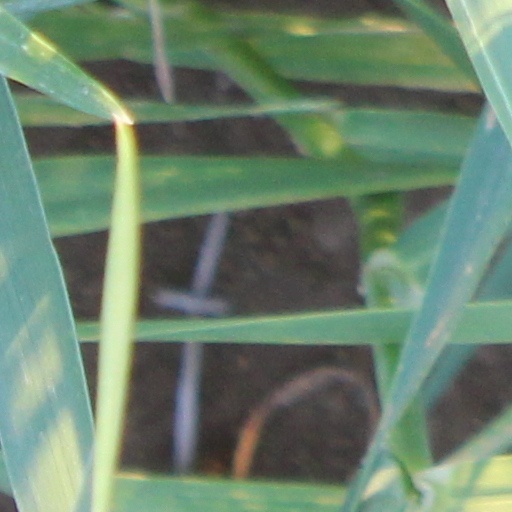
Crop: wheat